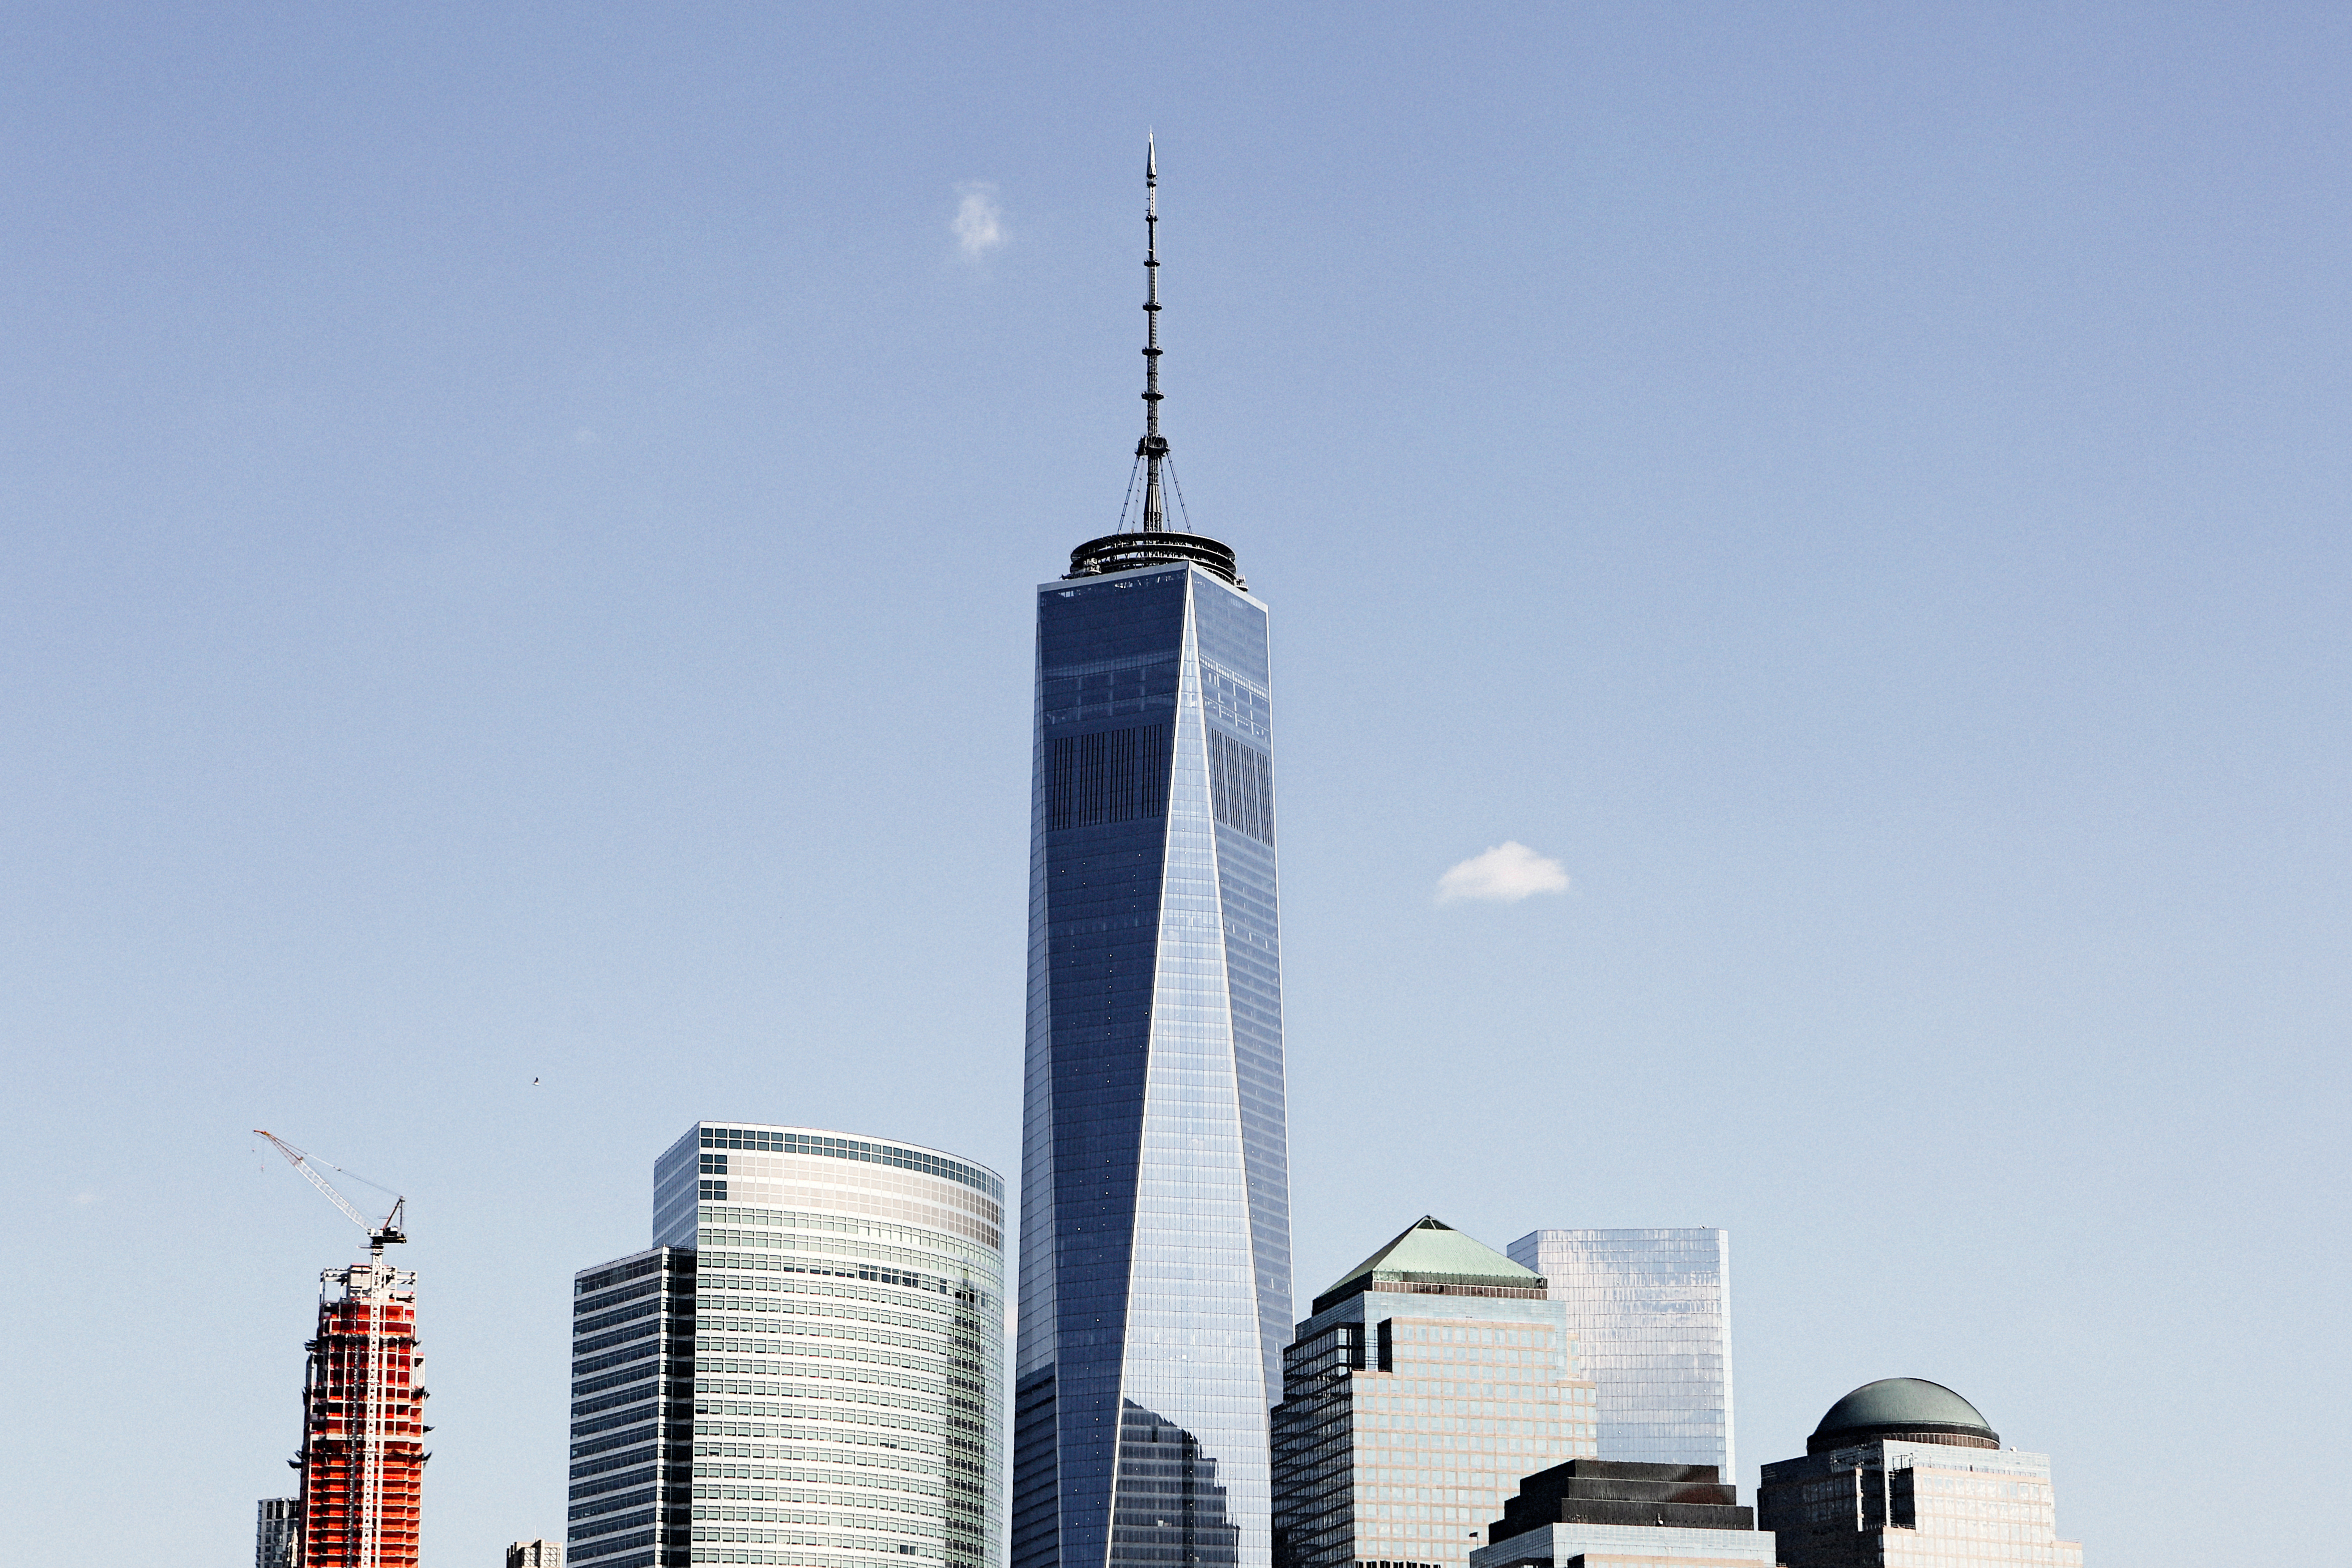
architecture, skyline, building, city, skyscraper, new york, manhattan, tower, landmark, tower block, buildings, spire, steeple, one world trade center, control tower, high rises, 1 wtc